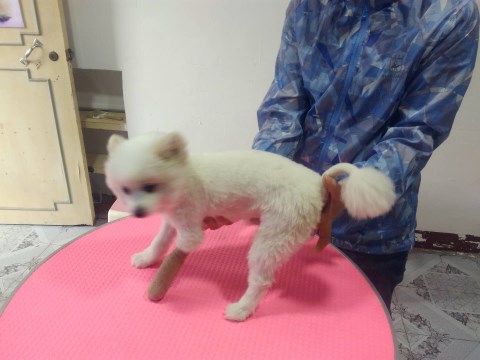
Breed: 1936-n000005-Pomeranian